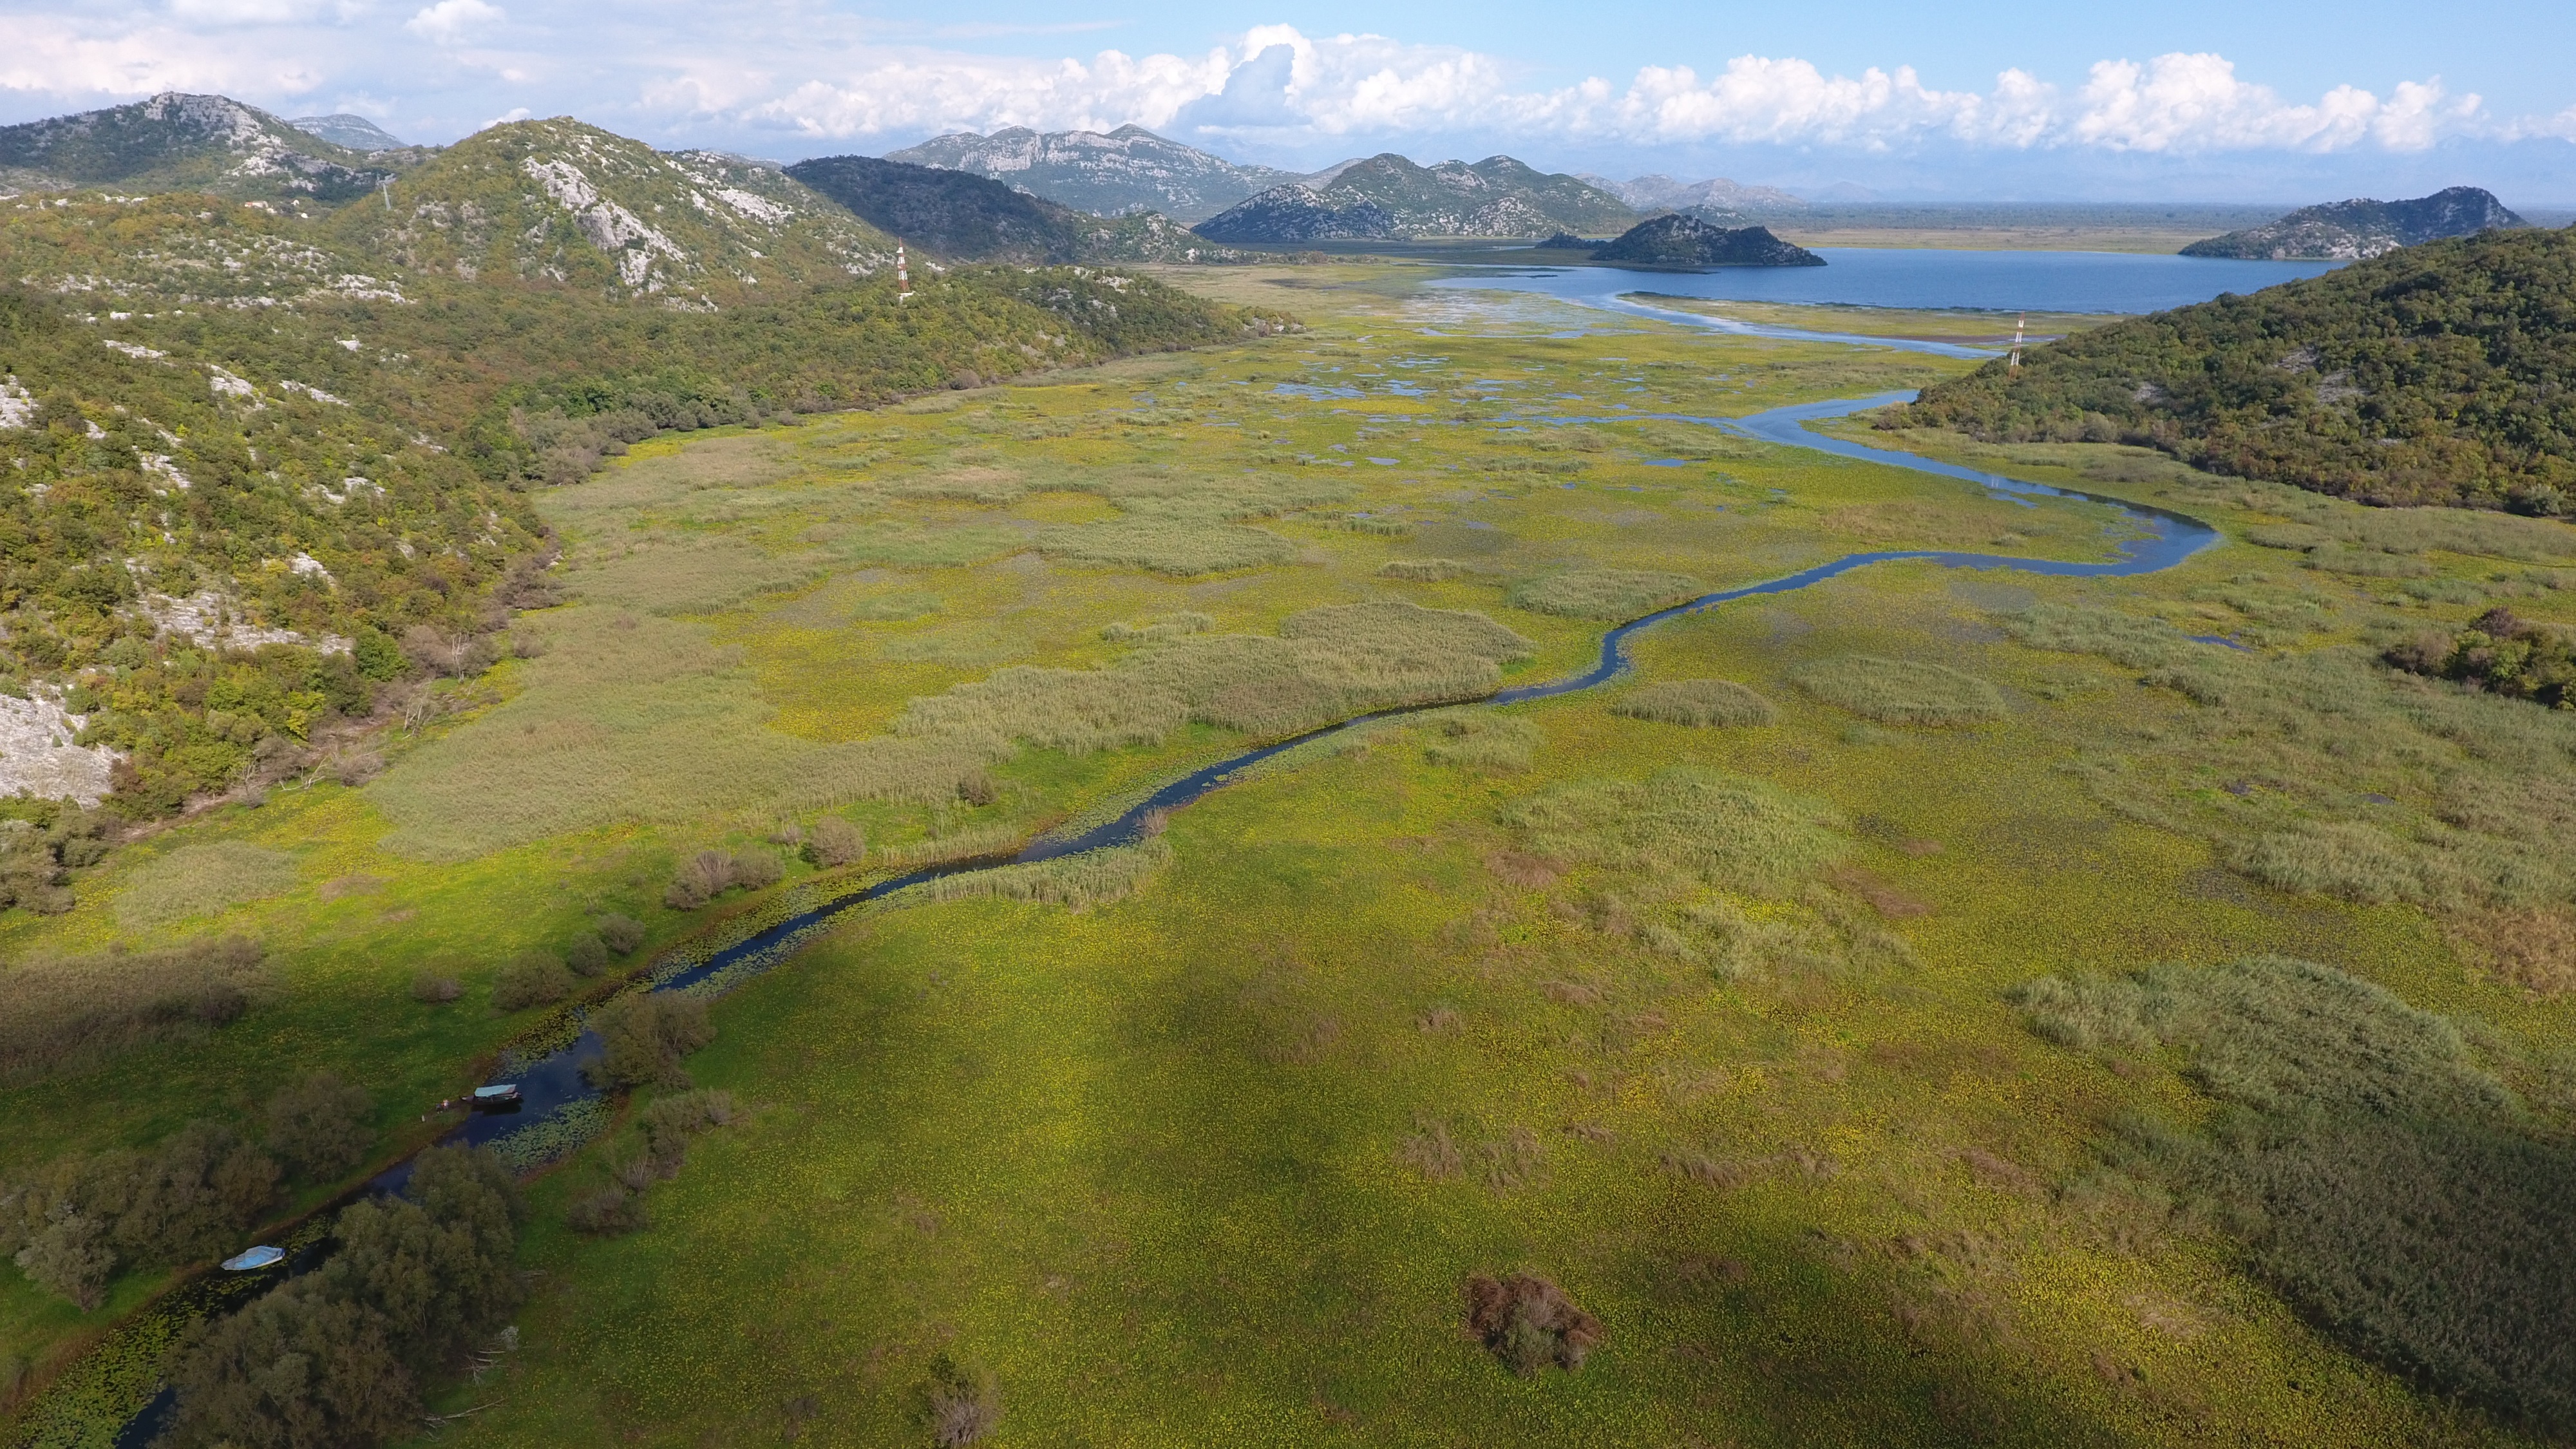
coast, marsh, wilderness, mountain, trail, meadow, prairie, hill, lake, valley, mountain range, reservoir, highland, terrain, ridge, plain, grassland, wetland, plateau, fell, habitat, loch, ecosystem, tundra, steppe, landform, aerial photography, mountain pass, geographical feature, mountainous landforms